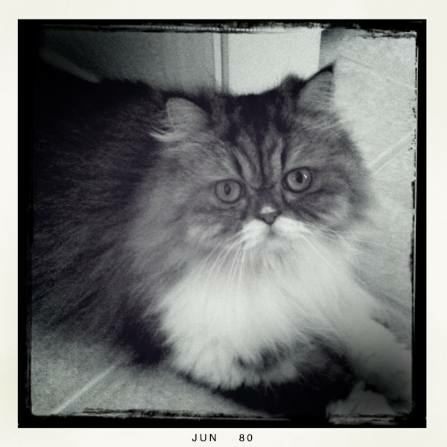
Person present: No